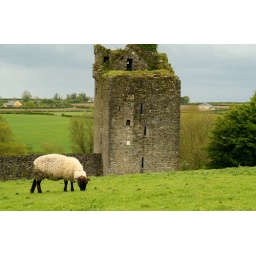
Just a sheep in the field by the tower